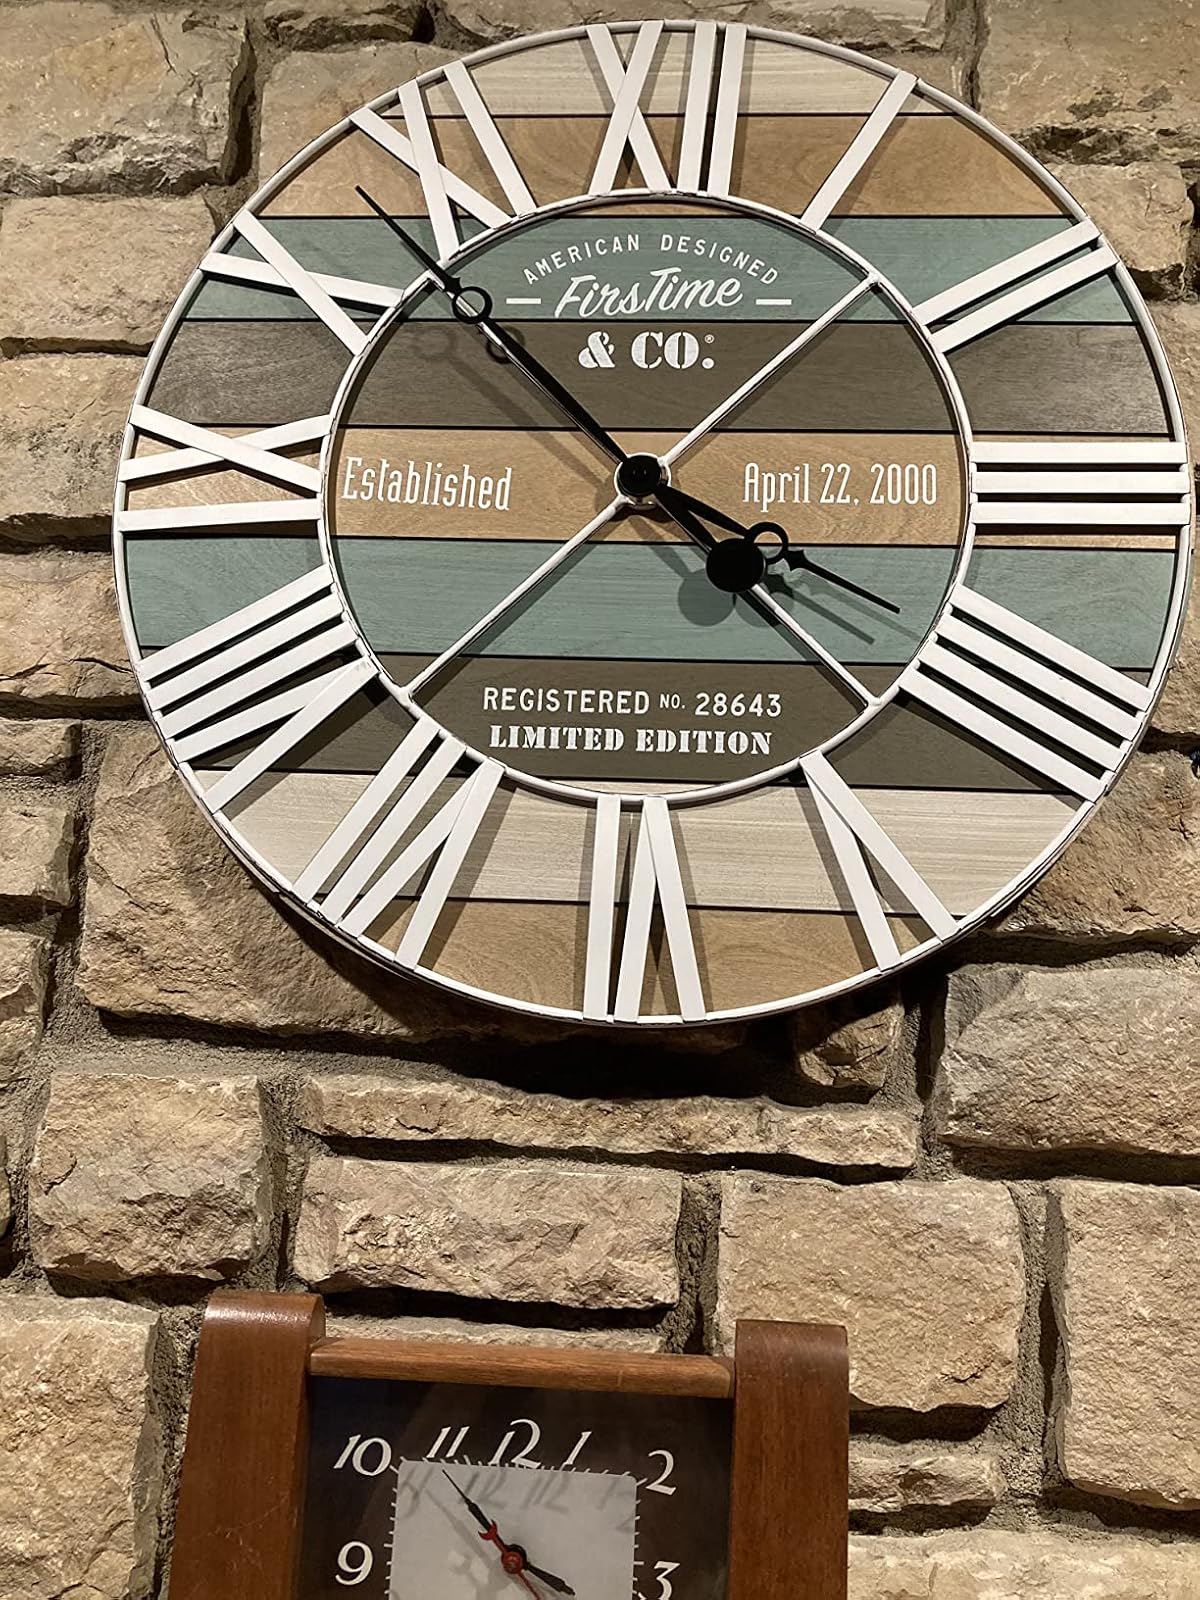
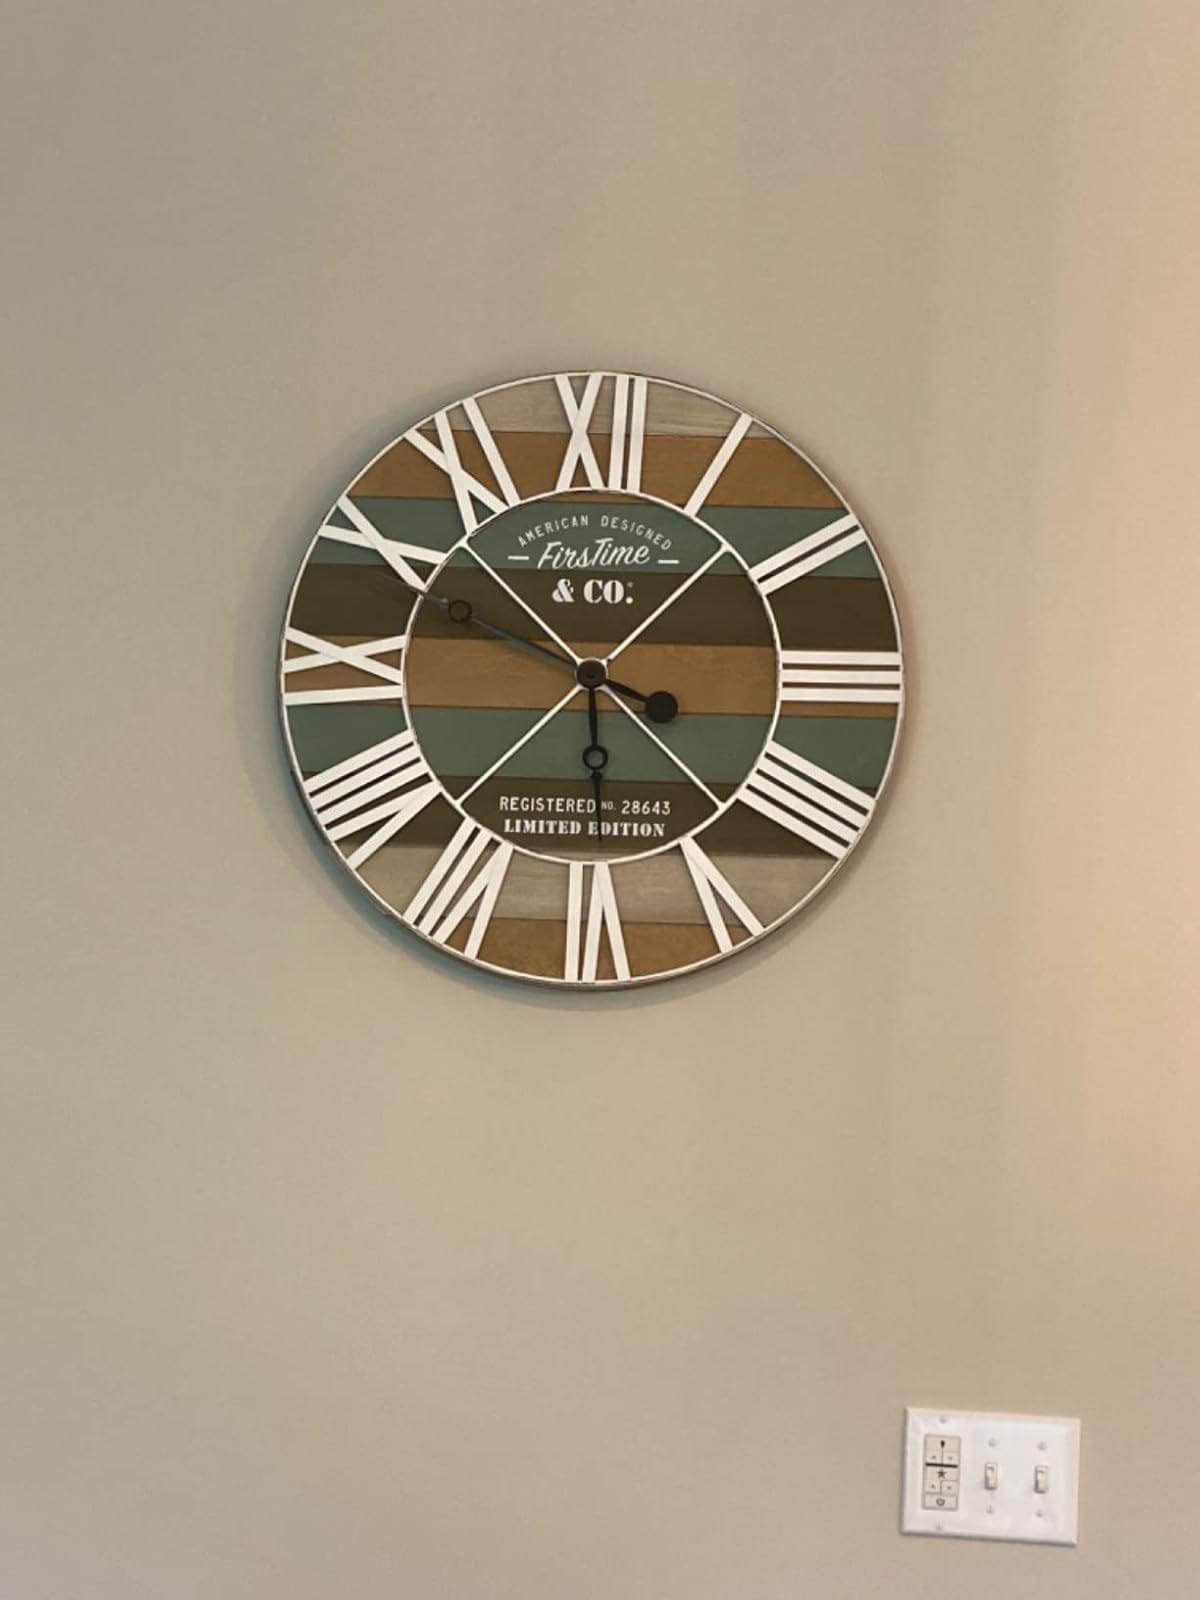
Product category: clock
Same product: yes